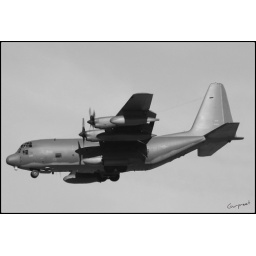
Taken from my balcony as a plane lands in Moffett Field.